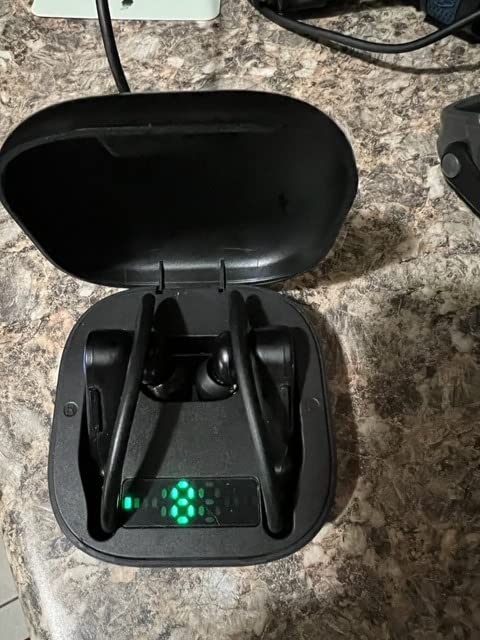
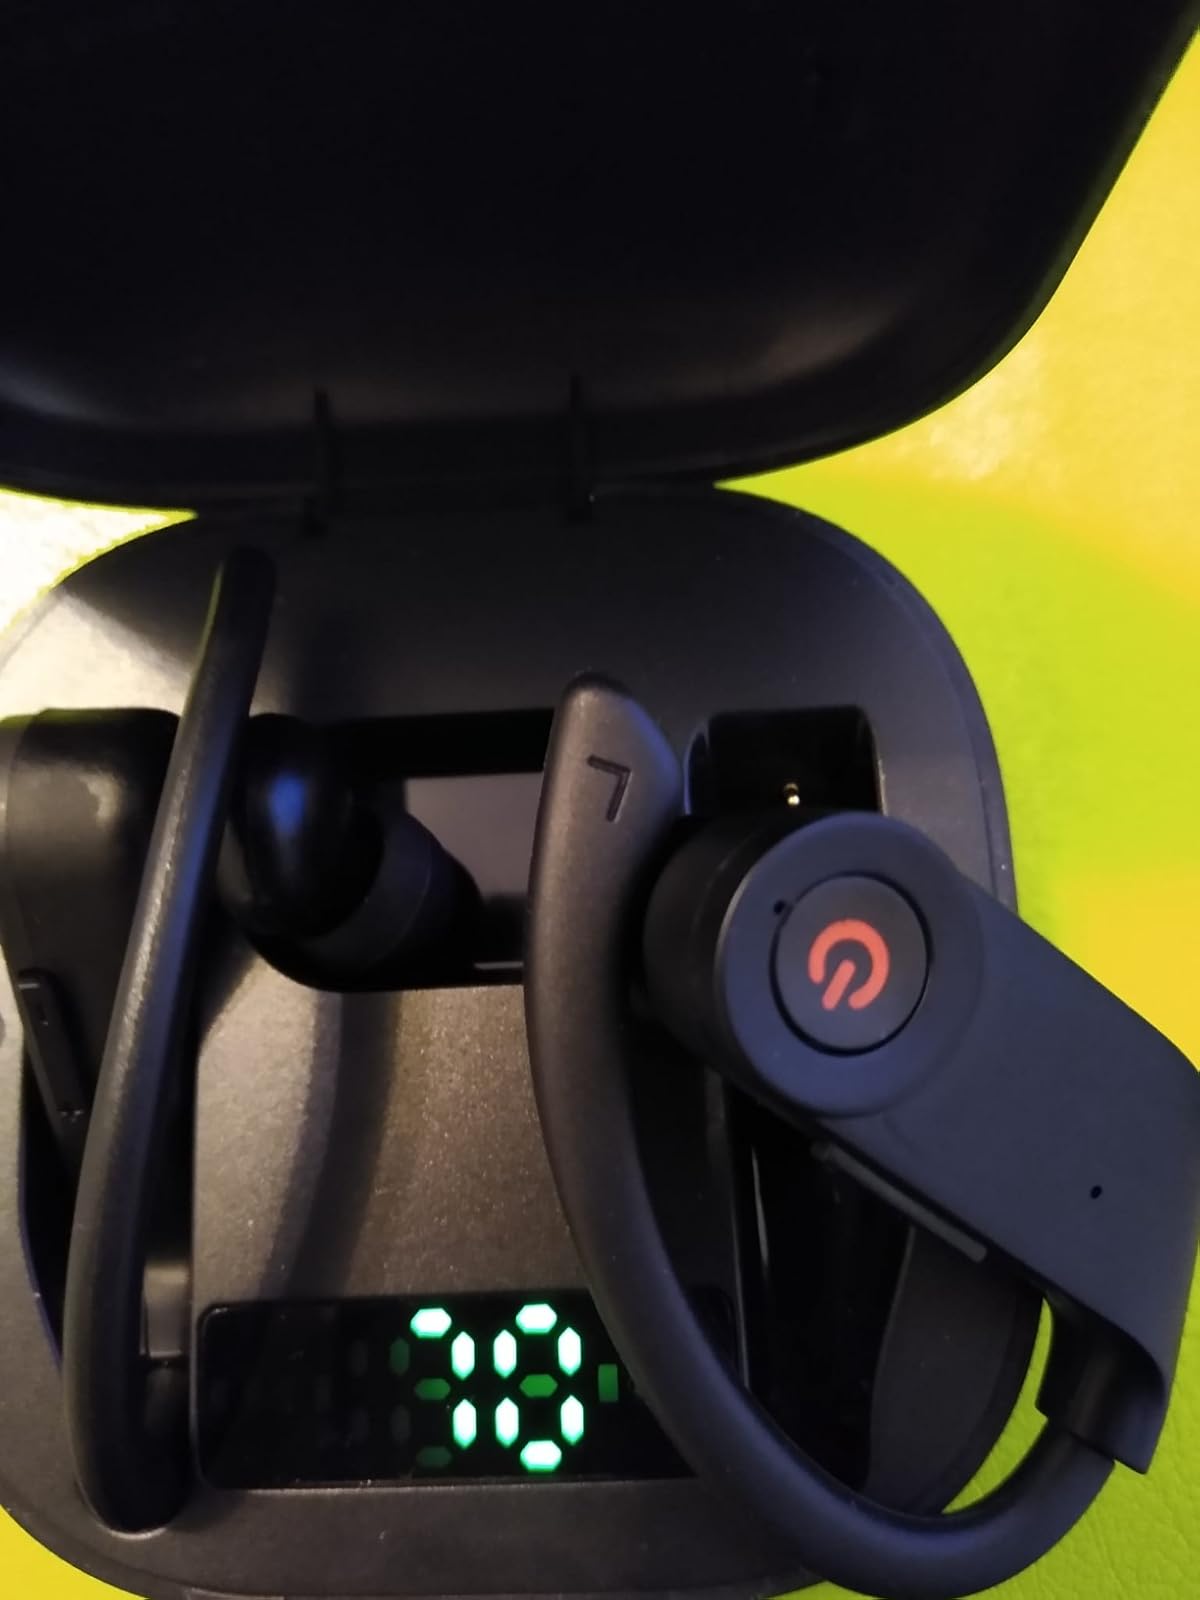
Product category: earbuds
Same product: no